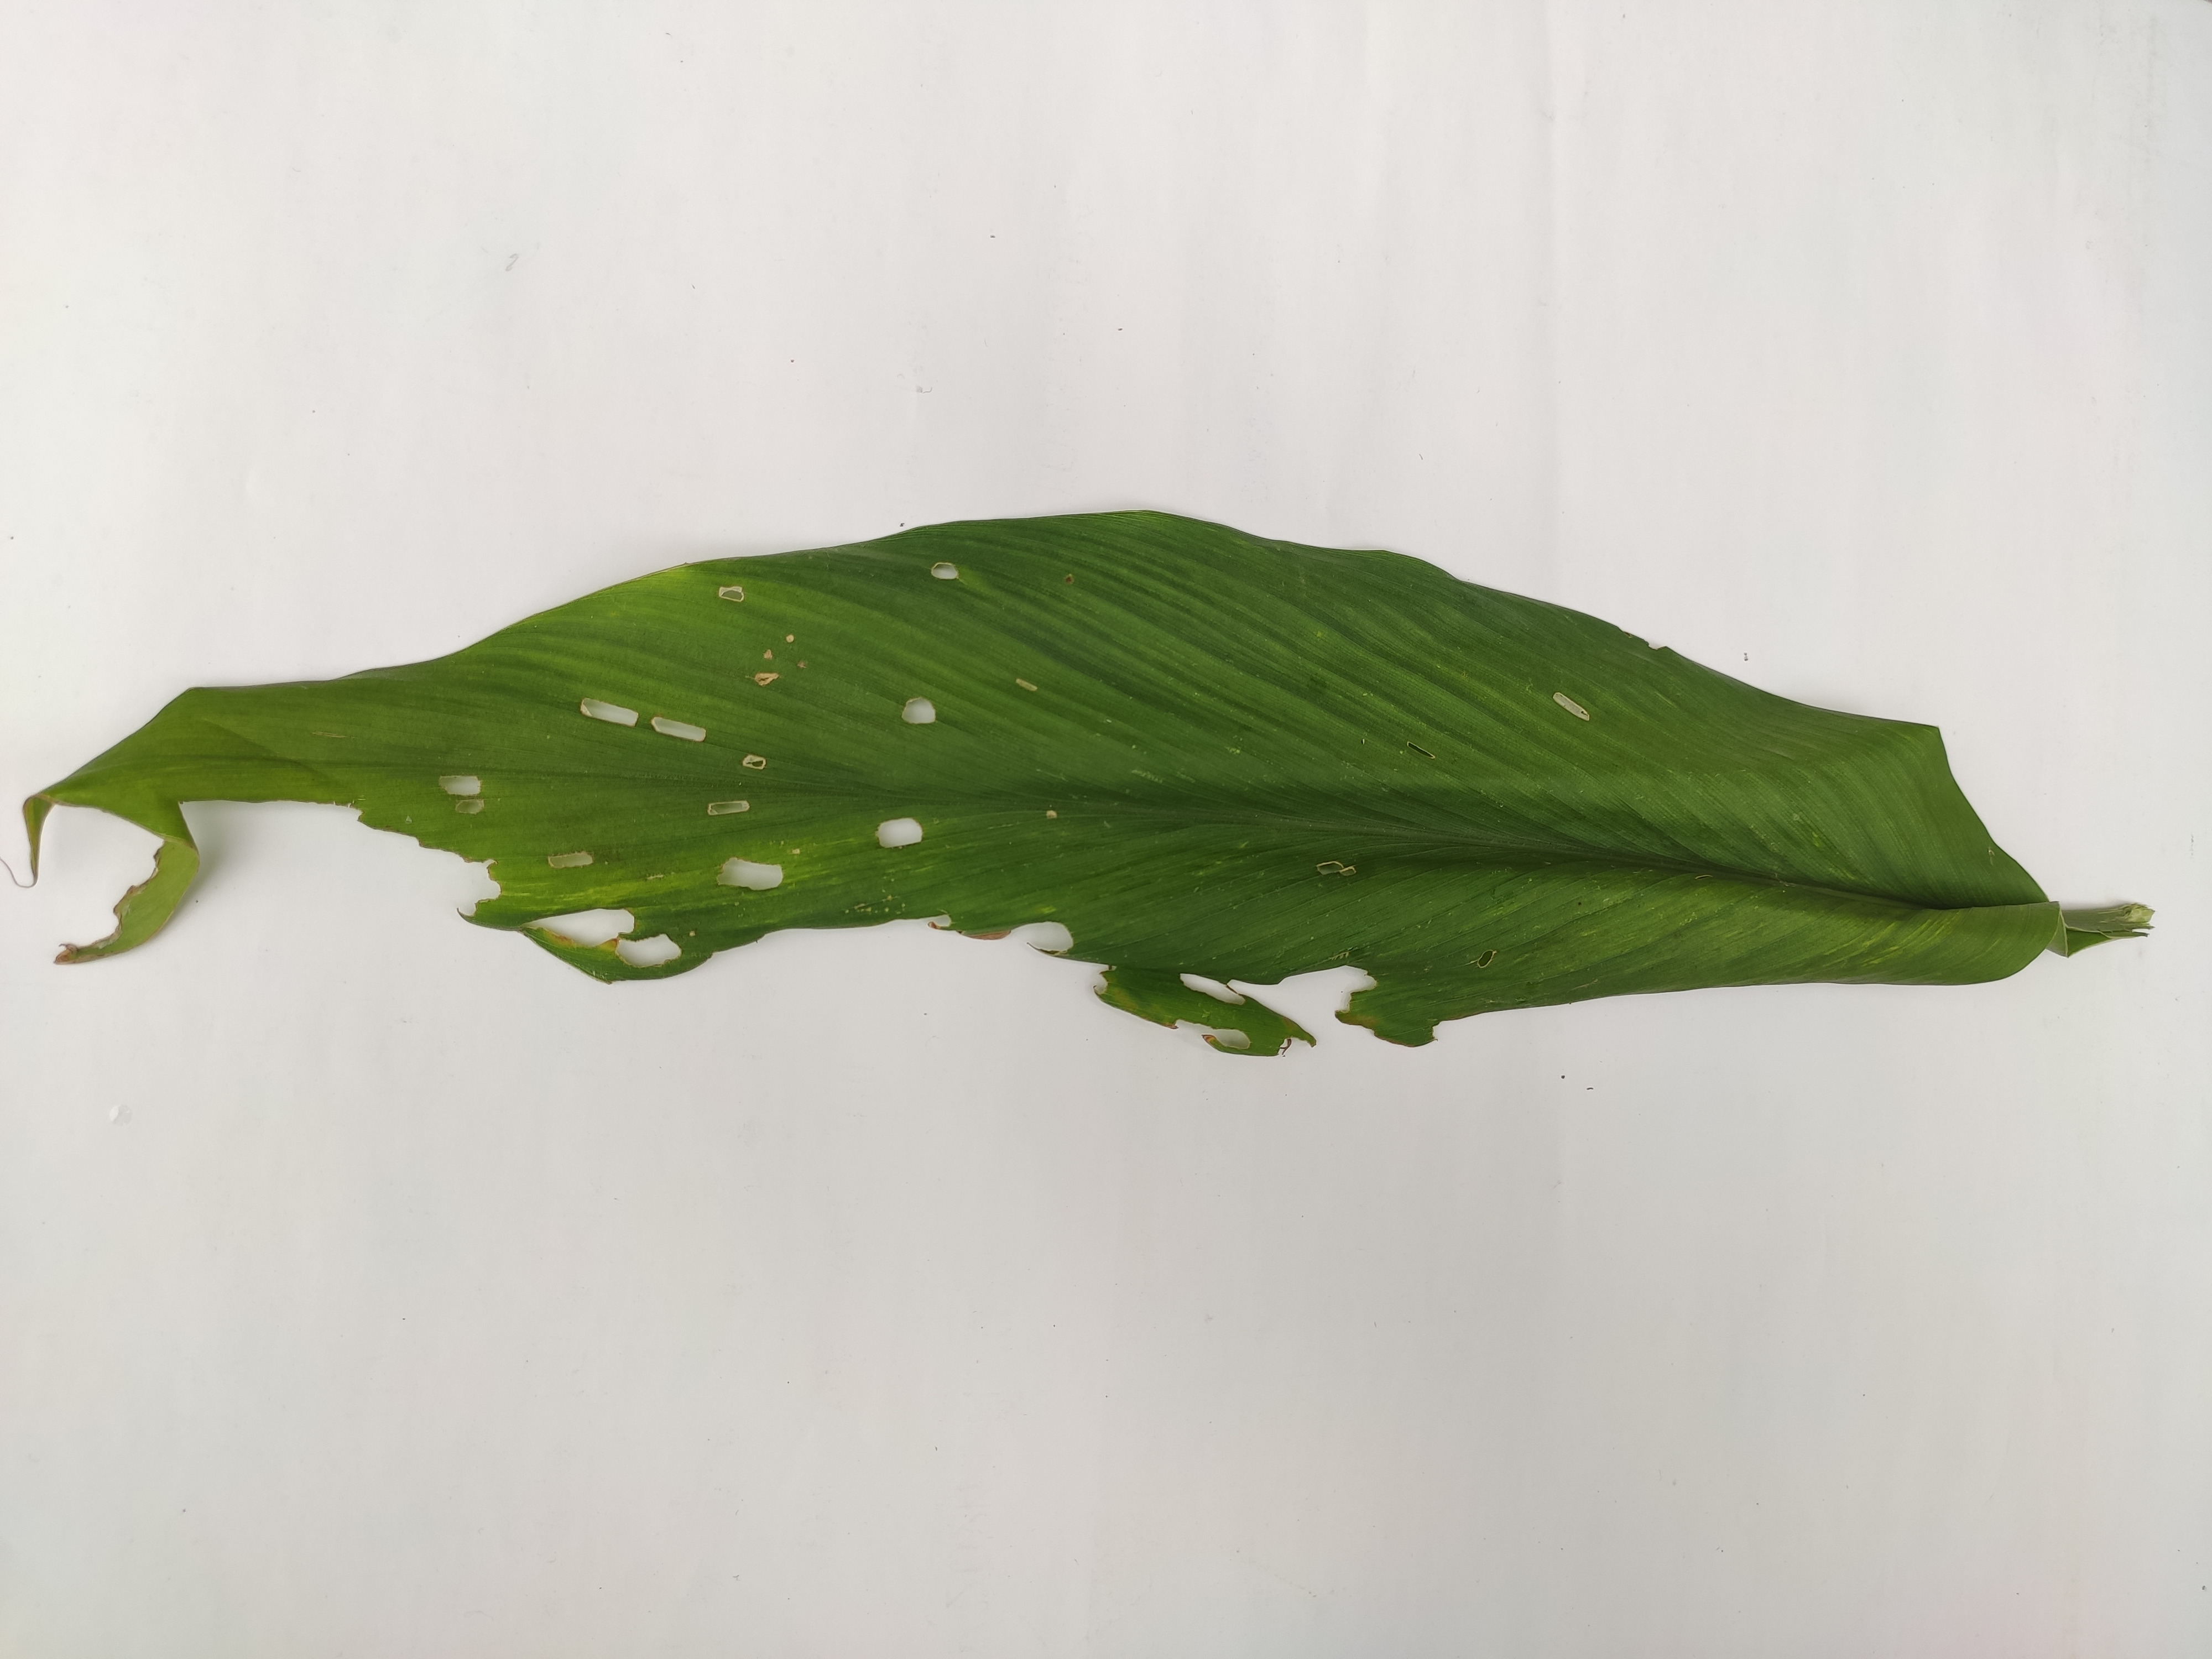
Label: Aphids_Disease